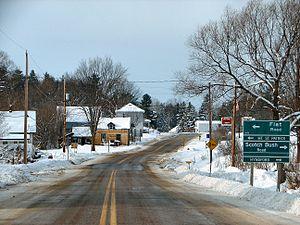
Greater Madawaska est un canton de l'est de l'Ontario au Canada situé dans le comté de Renfrew. Il a été créé le 1ᵉʳ janvier 2011 à la suite de la fusion municipale entre les cantons de Bagot et Blythefielda, de Brougham et de Griffith et Matawatchan. Il a une population de 2 485 habitants.